Nanjing

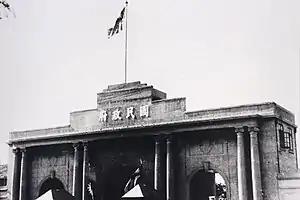
The Presidential Palace of the National Government of the Republic of China in Nanjing, 1927

Despite capturing many counties in his initial attack due to surprise and having the initiative, Koxinga announced the final battle in Nanjing in 1659 ahead of time giving plenty of time for the Qing to prepare because he wanted a decisive, single grand showdown as his father successfully did against the Dutch at the Battle of Liaoluo Bay, throwing away the surprise and initiative which led to its failure. Koxinga's attack on Qing held Nanjing which would interrupt the supply route of the Grand Canal leading to possible starvation in Beijing caused such fear that the Manchus (Tartares) considered returning to Manchuria (Tartary) and abandoning China according to a 1671 account by a French missionary. The commoners and officials in Beijing and Nanjing were waiting to support whichever side won. An official from Qing Beijing sent letters to family and another official in Nanjing, telling them all communication and news from Nanjing to Beijing had been cut off, that the Qing were considering abandoning Beijing and moving their capital far away to a remote location for safety since Koxinga's iron troops were rumored to be invincible. Koxinga's forces intercepted these letters and after reading them Koxinga may have started to regret his deliberate delays allowing the Qing to prepare for a final massive battle instead of swiftly attacking Nanjing. Koxinga's Ming loyalists fought against a majority Han Chinese Bannermen Qing army when attacking Nanjing. The siege lasted almost three weeks. Koxinga's forces were unable to maintain a complete encirclement, which enabled the city to obtain supplies and even reinforcements—though cavalry attacks by the city's forces were successful even before reinforcements arrived. Koxinga's forces were defeated and "slipped back" to the ships which had brought them.